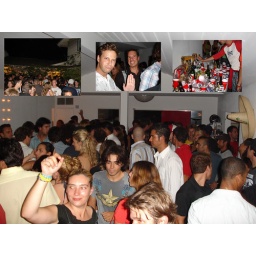
A Paola house party. Half of San Diego's European community under one roof and outside 4am!